RM Stonehouse

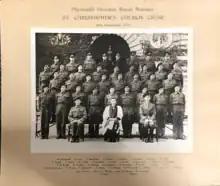
Stonehouse Barracks Church Choir during World War II; 28 September 1943

The divisional structure of the Royal Marines (with divisions based at Chatham, Portsmouth and Plymouth) was dismantled during the Second World War although elements of 41 Commando remained at the barracks after the war. In 1961 the barracks became the home of 43 Commando, a unit which disbanded in 1967, but the barracks accommodated 45 Commando until it moved to RM Condor in 1971. In that year, the barracks became the headquarters of 3 Commando Brigade.